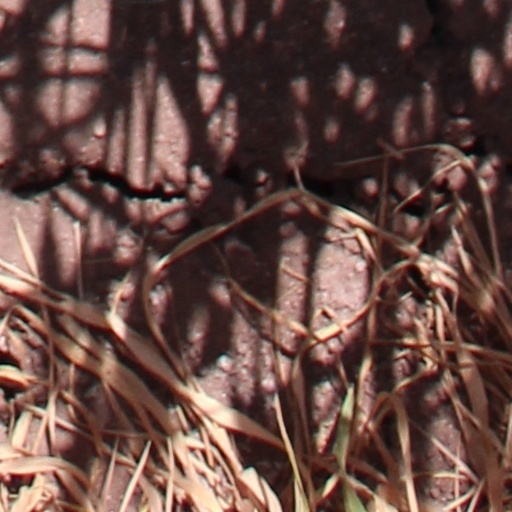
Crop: wheat